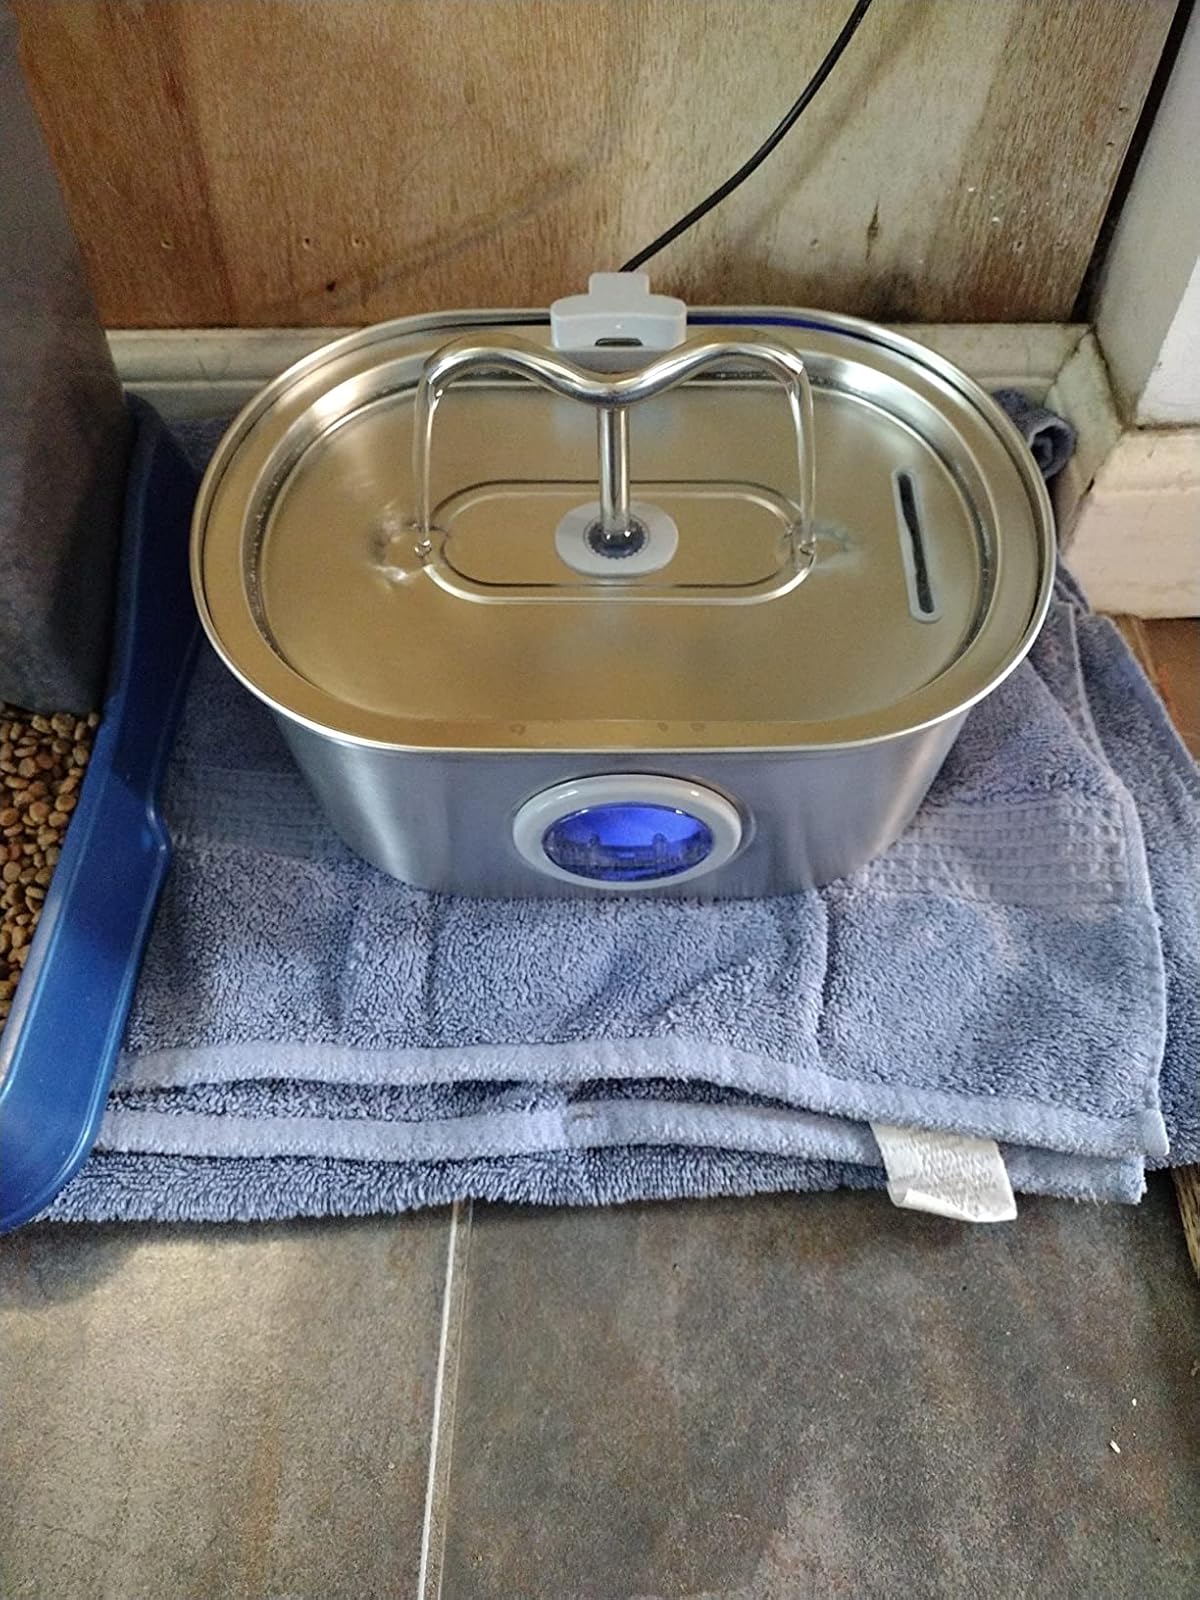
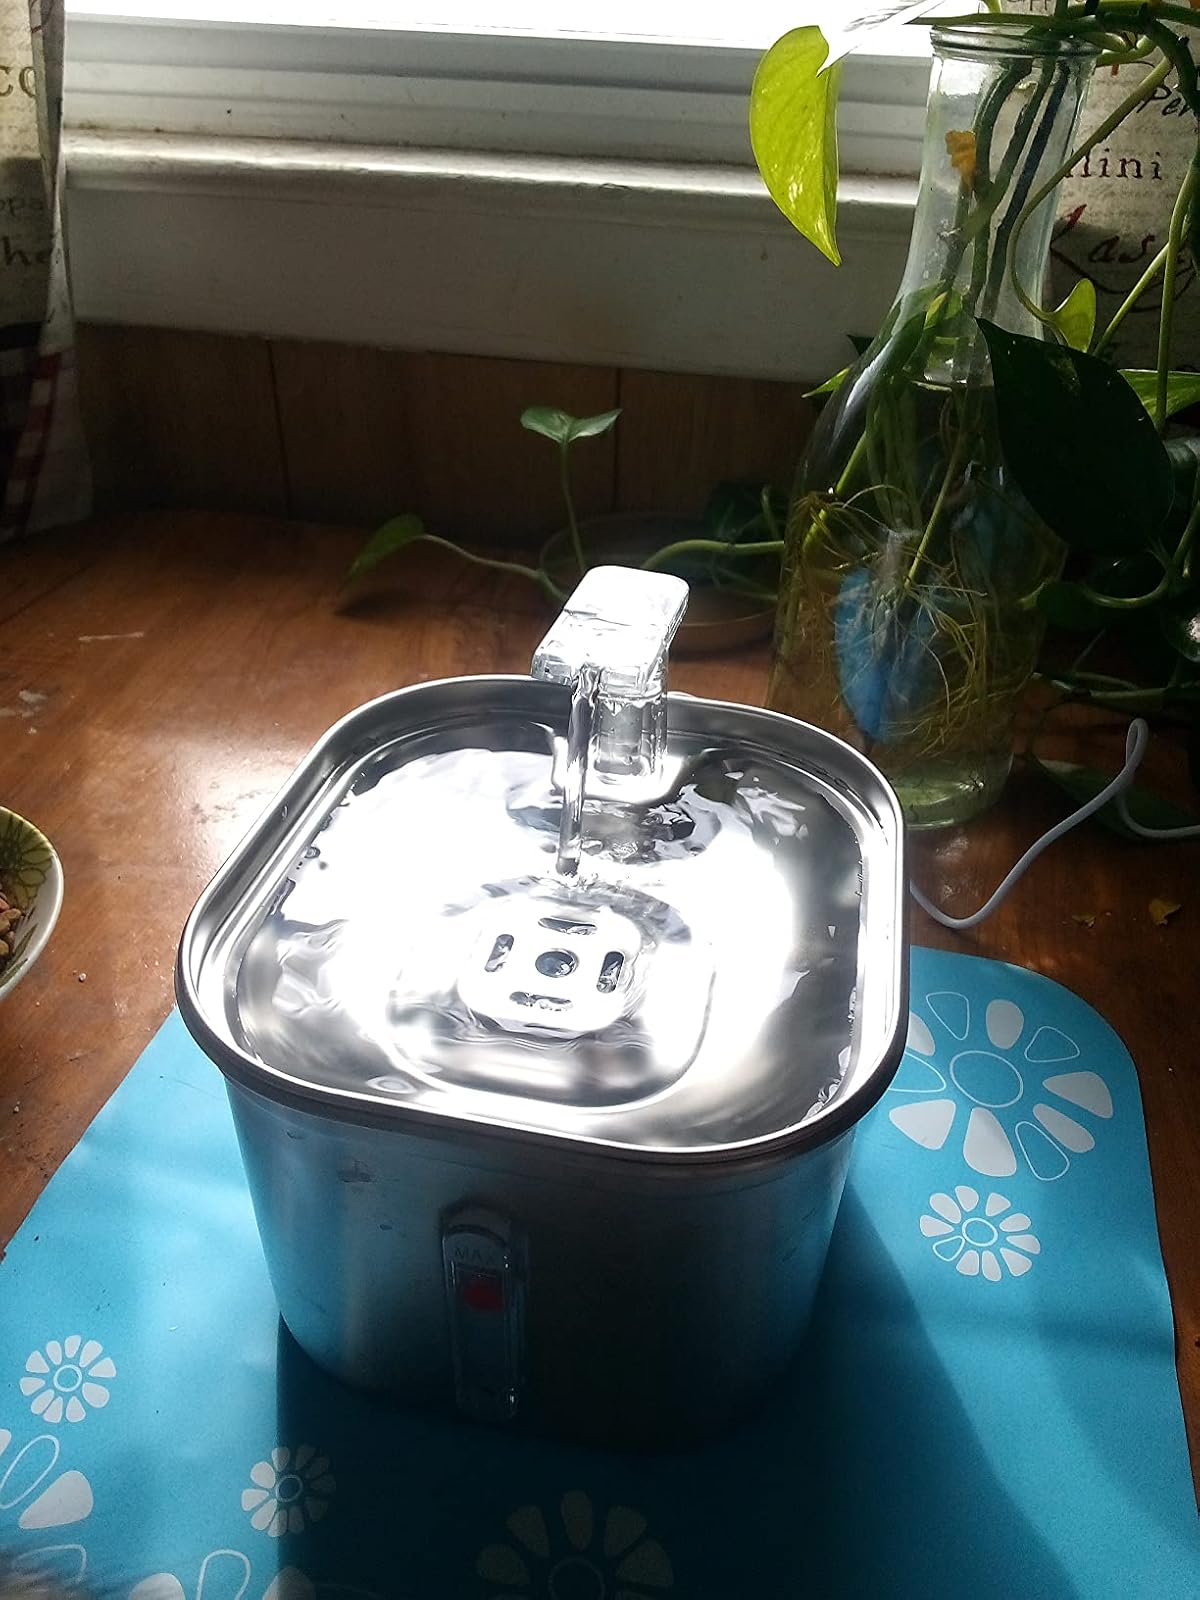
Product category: items_bowl
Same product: no